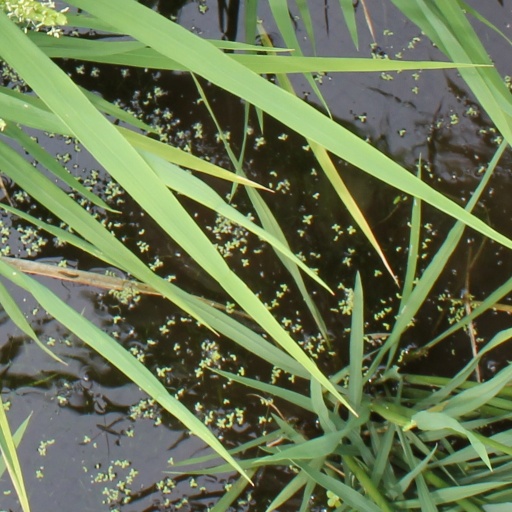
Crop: rice